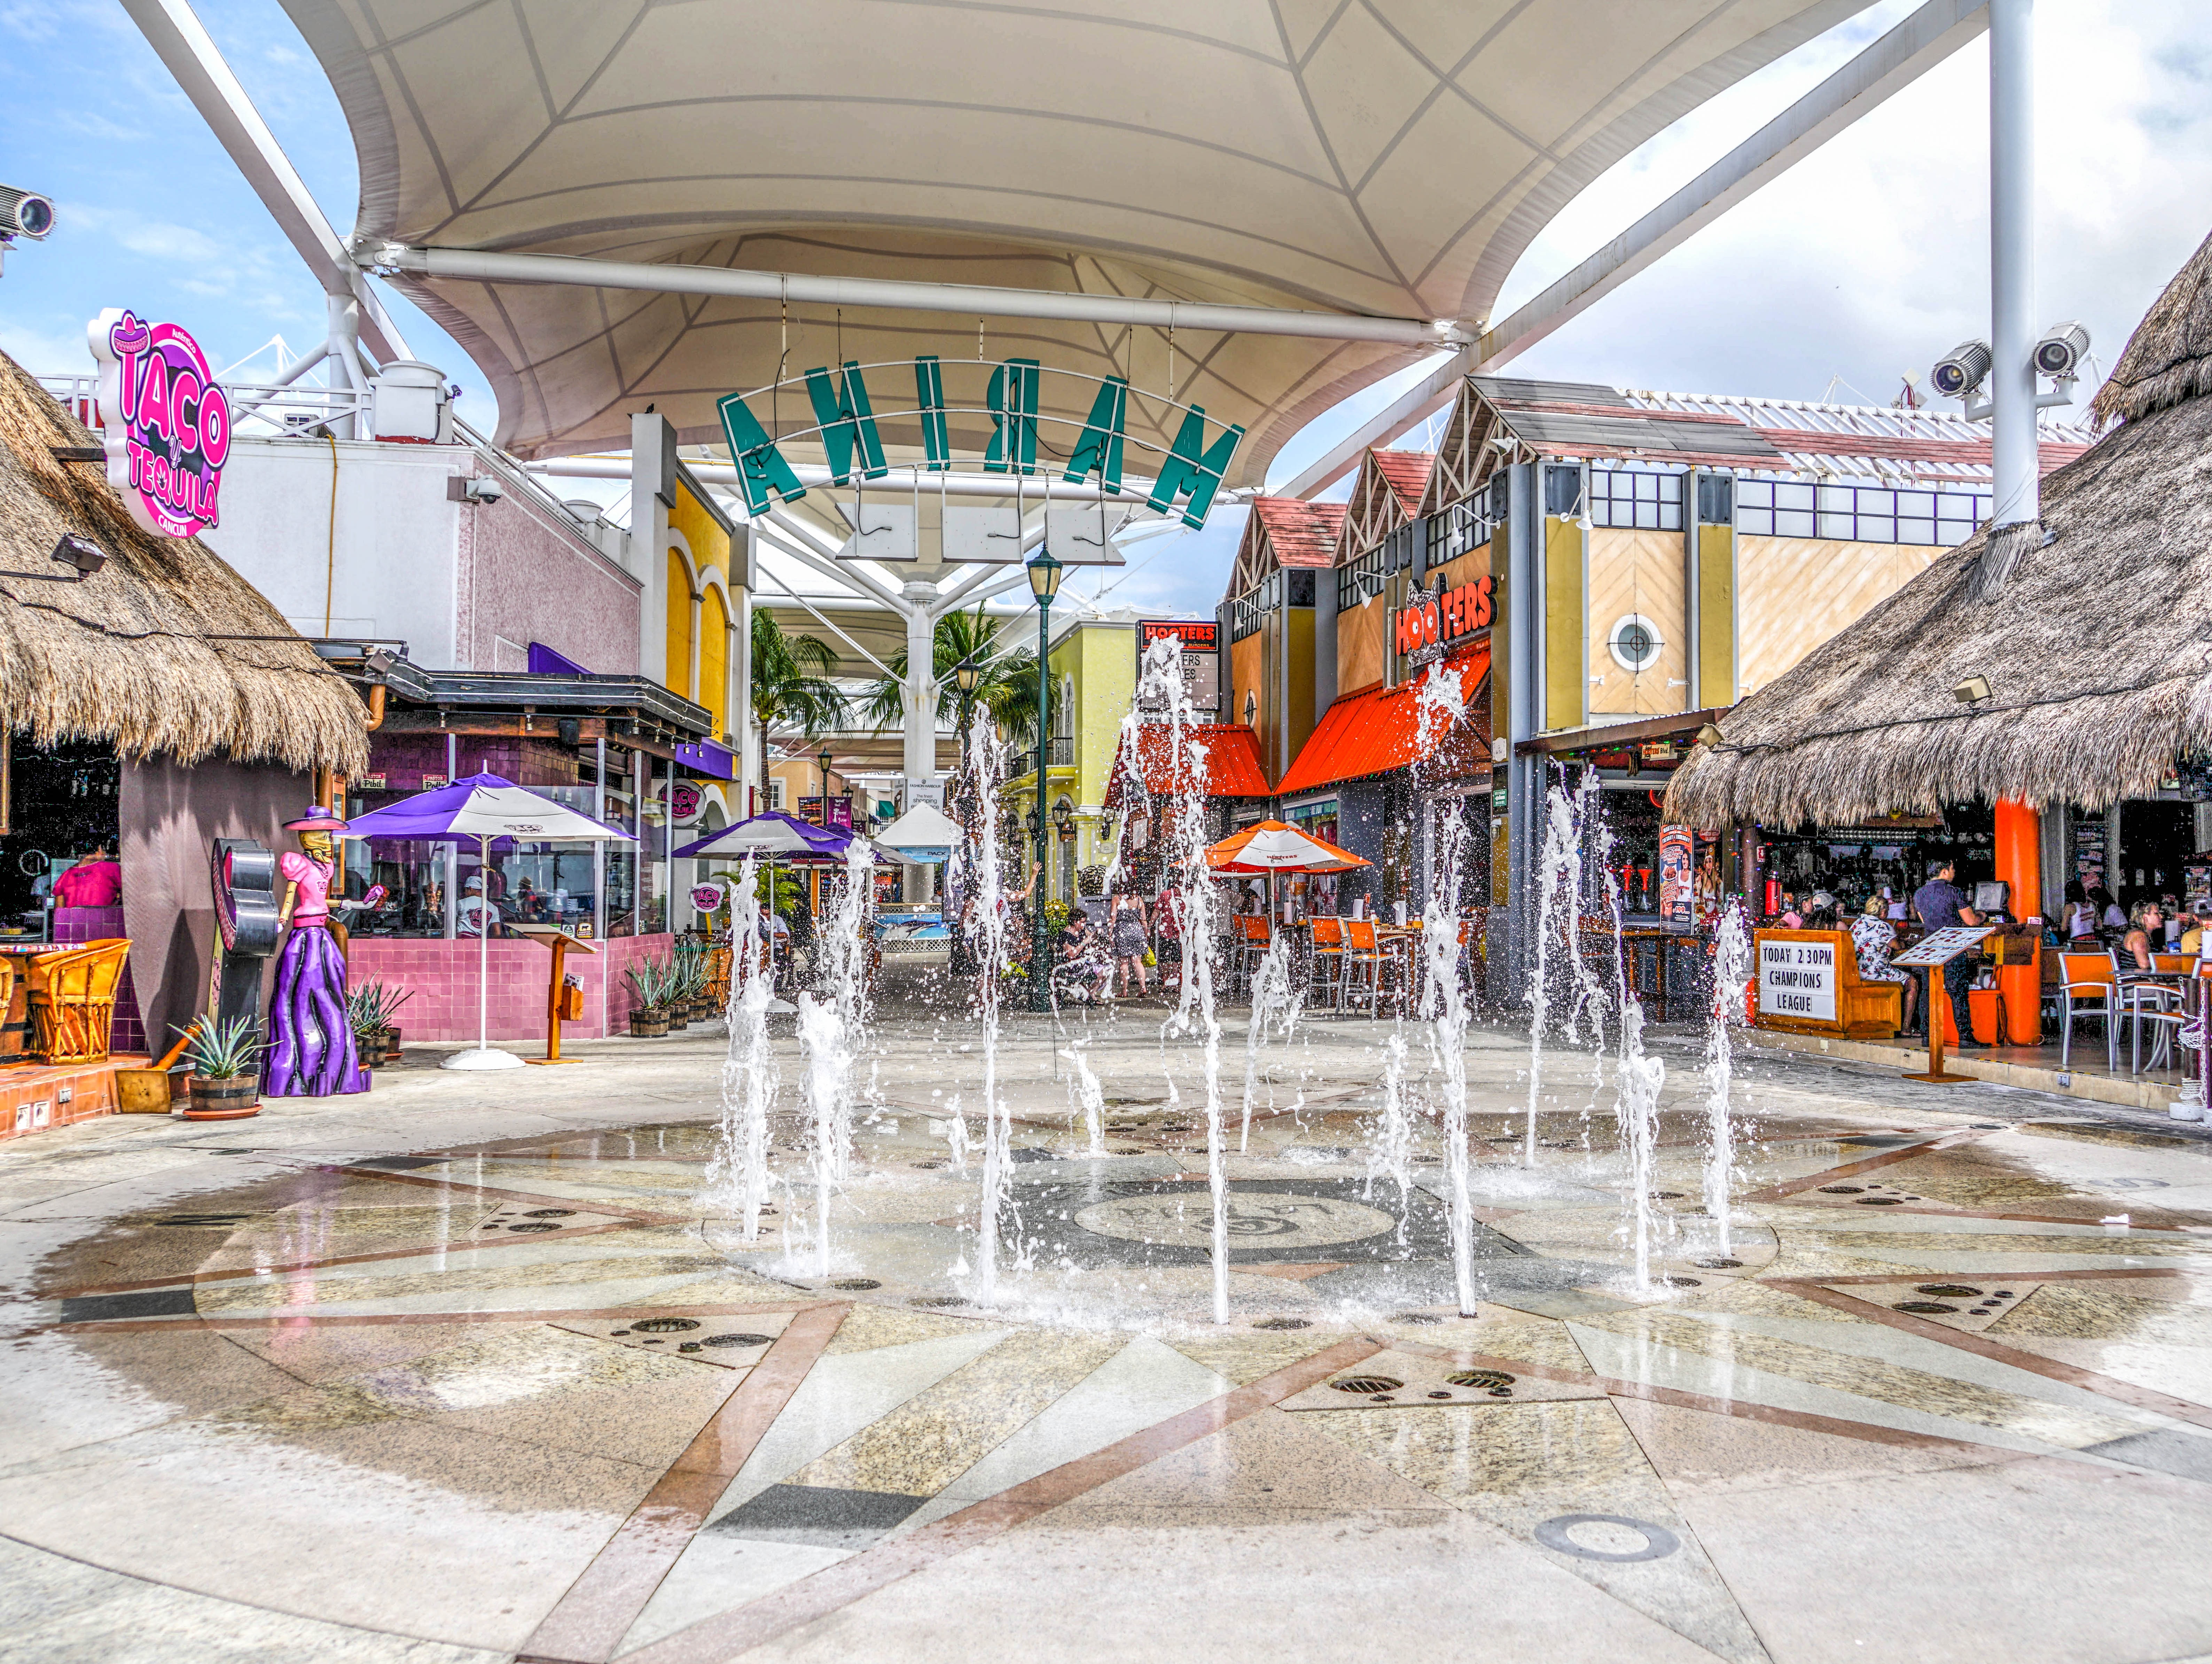
outdoor, architecture, people, sky, town, building, city, travel, amusement park, plaza, square, market, shopping, tourism, public space, mexico, fountain, center, mall, shopping center, cancun, retail, shopping mall, human settlement